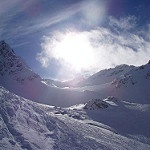
Label: glacier